Chand Torsvik

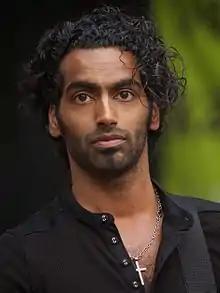
Chand in Skien, 2010

Jørund Chand Torsvik (born in India on October 12, 1982) is a Norwegian singer who won the first ever Norwegian version of The X Factor that aired from September through December 2009 on TV 2 Norwegian television station. He was born in India, but was adopted by parents from Spillum, Norway.